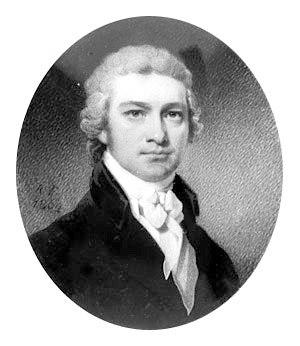
Liste des gouverneurs du Maryland depuis l'indépendance en 1777 jusqu'à la période contemporaine.